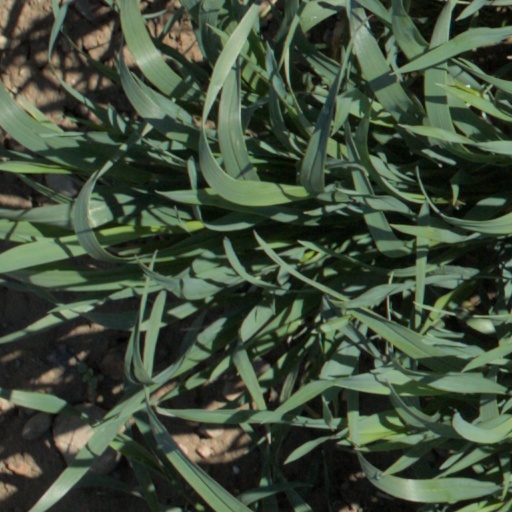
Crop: wheat